List of economic expansions in the United States

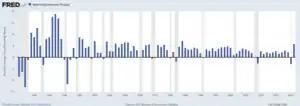

Following the end of World War II and the large adjustment as the economy adjusted from wartime to peacetime in 1945, the collection of many economic indicators, such as unemployment and gross domestic product (GDP) became standardized. Expansions after World War II may be compared to each other much more easily than previous expansions because of these available data. The listed dates and durations are from the official chronology of the National Bureau of Economic Research.